Laverda 1000

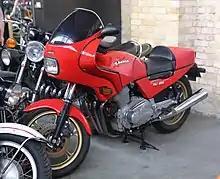
Laverda RGS with Executive-style fairing extensions

By the early 1980s Laverda was in financial trouble with the triples having to compete with cheaper, multi-cylinder machines from Japan. Being a small company unable to compete with the volume manufacturers from Japan, Laverda chose to aim at the high quality market. With this in mind, the triple was evolved into the RGS which was launched in 1982. First shown at the 1981 Milan Show, it powered by the revised 120° engine and had new cycle parts. A new frame was developed and the machine had flowing bodywork finished in red. The petrol filler cap was mounted on the front of the fairing. To protect the rider from vibration, the engine was rubber mounted.